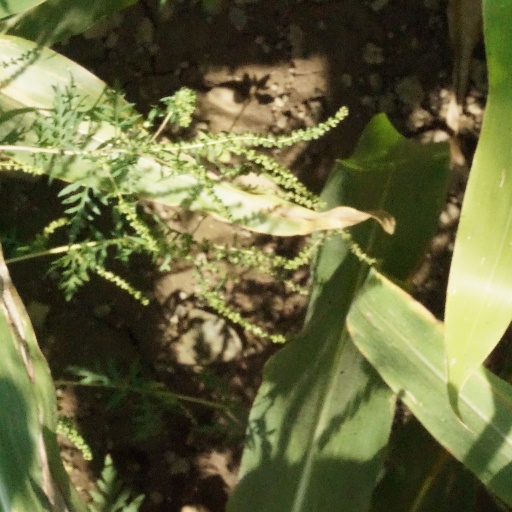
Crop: maize; corn